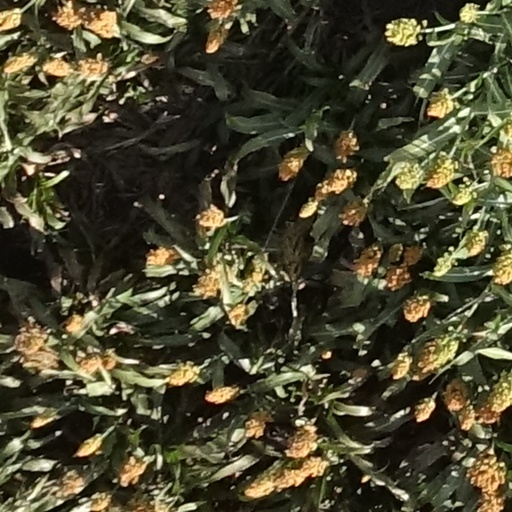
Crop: sorghum